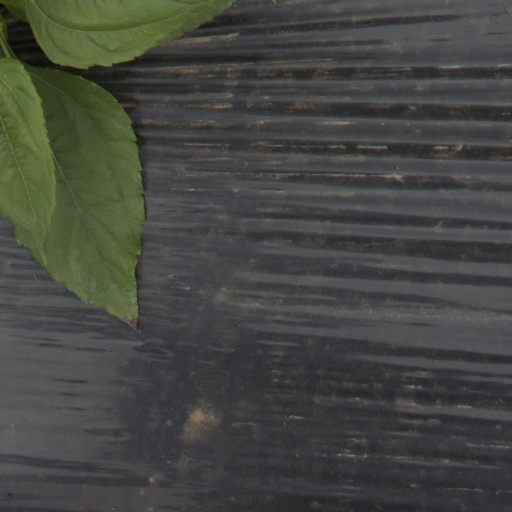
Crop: Jerusalem artichoke